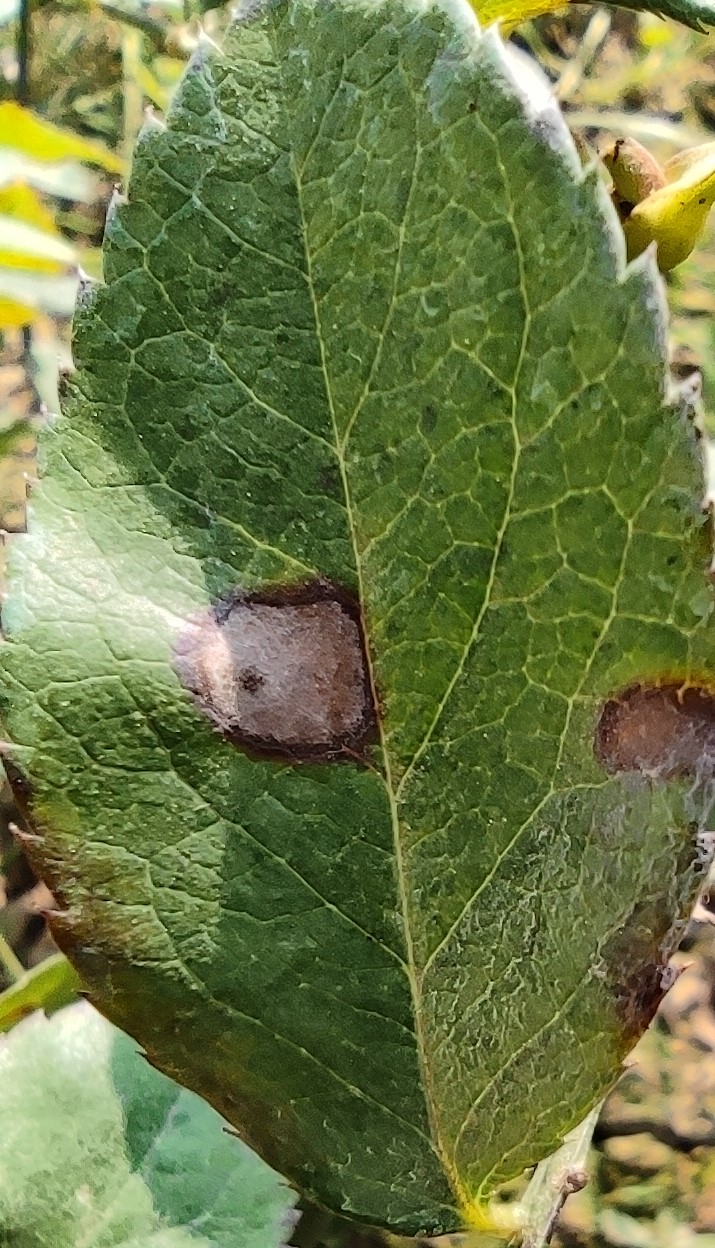
Label: Black Spot